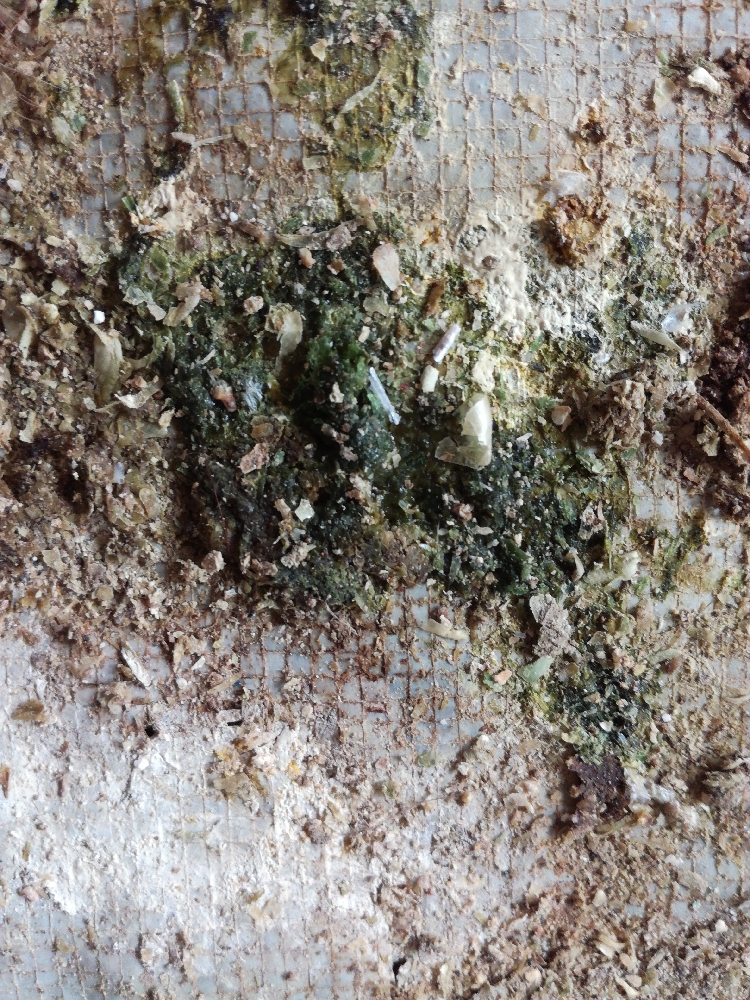
PCR-confirmed diagnosis: Newcastle disease